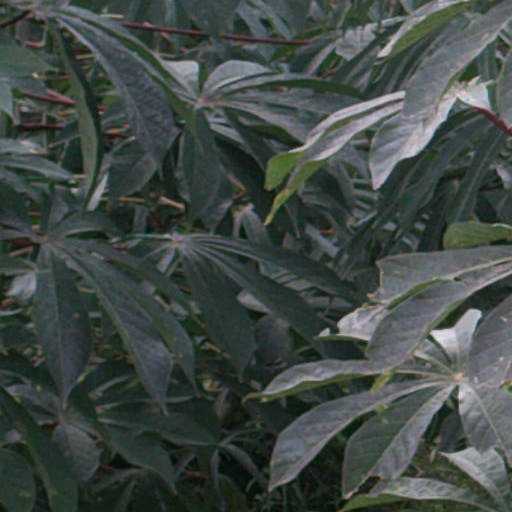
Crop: cassava